13th Light Tank Brigade

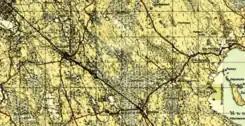
Kämärä and Leipäsuo before 1939

The Soviet offensive began on 11 February with the attack again concentrated along the Vyborg road and within two days the 123rd had broken through the Finnish defenses with tank support. To pursue the retreating Finnish troops and develop the attack on Vyborg, on 14 February, three mobile groups were created in the 7th Army, which included infantry riding on the tanks. They were committed to the breakthrough on the same day. Moving to the front on crowded roads, they were delayed for hours: the chief of staff of the 13th Brigade recalled that vehicles stood as many as five rows deep. The Soviet senior commanders assumed that Finnish resistance would swiftly collapse, but were quickly proven wrong. The 6th Tank Battalion of the brigade and a battalion from the 15th Motor Rifle and Machine Gun Brigade, forming the group of "Kombrig" Boris Vershinin tasked with capturing the Leipäsuo station, ran into anti-tank obstacles and defenses held by the Finnish 3rd Infantry Brigade and the 9th Infantry Regiment from the 3rd Infantry Division. Group Vershinin took three days to accomplish their objective; by then, just seven out of the initial 46 tanks remained operational. Meanwhile, Baranov commanded a group consisting of the remainder of the 13th and 15th Brigades, supported by a detachment from the 1st Light Tank Brigade, tasked with capturing the Kämärä railway station in order to exploit the success of the 123rd. Lähde was quickly taken on 14 February. In the fighting, flamethrower tanks proved effective against Finnish infantry.